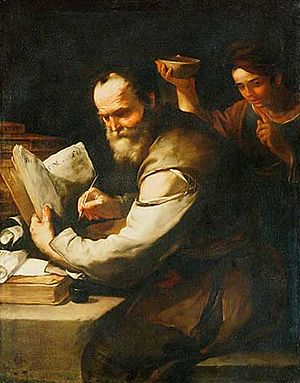
Xanthippe / Eftermæle
Luca Giordano: Xanthippe tømmer vand over Sokrates, 1660-tallet.
Xanthippe var Sokrates' hustru i det antikke Athen. Parret havde tre sønner.